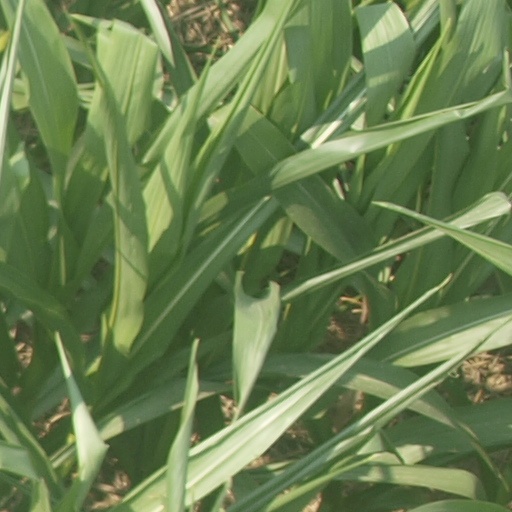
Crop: maize; corn